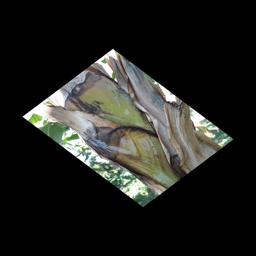
Label: BACTERIAL SOFT ROT